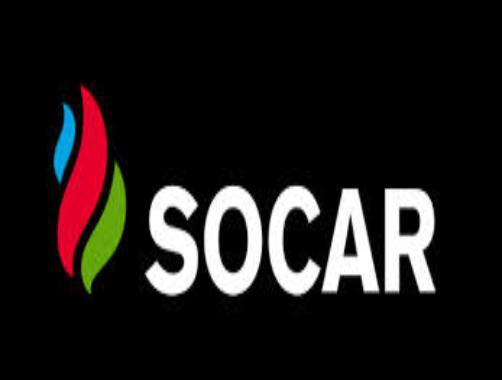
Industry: Others